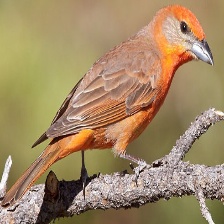
Species: HEPATIC TANAGER
Scientific name: PIRANGA FLAVA